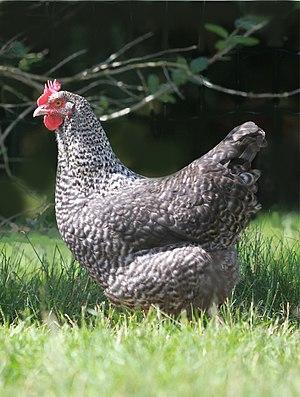
Coucou à camail argenté
Marans est le nom d'une race de poule domestique française issue de la région de la petite ville de Marans aux abords du Marais poitevin.